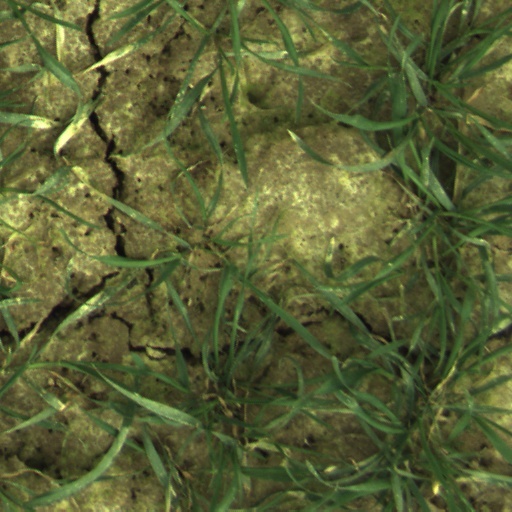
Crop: wheat